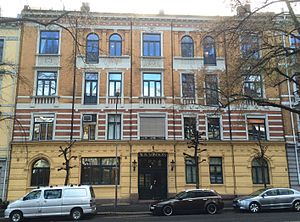
Gyldenløves gate
Gyldenløves gate 8
Gyldenløves gate er en vigtig gade på Frogner i Oslo, der går fra Uranienborg til Frognerparken. Den er opkaldt efter Ulrik Frederik Gyldenløve og fik sit navn i 1879.